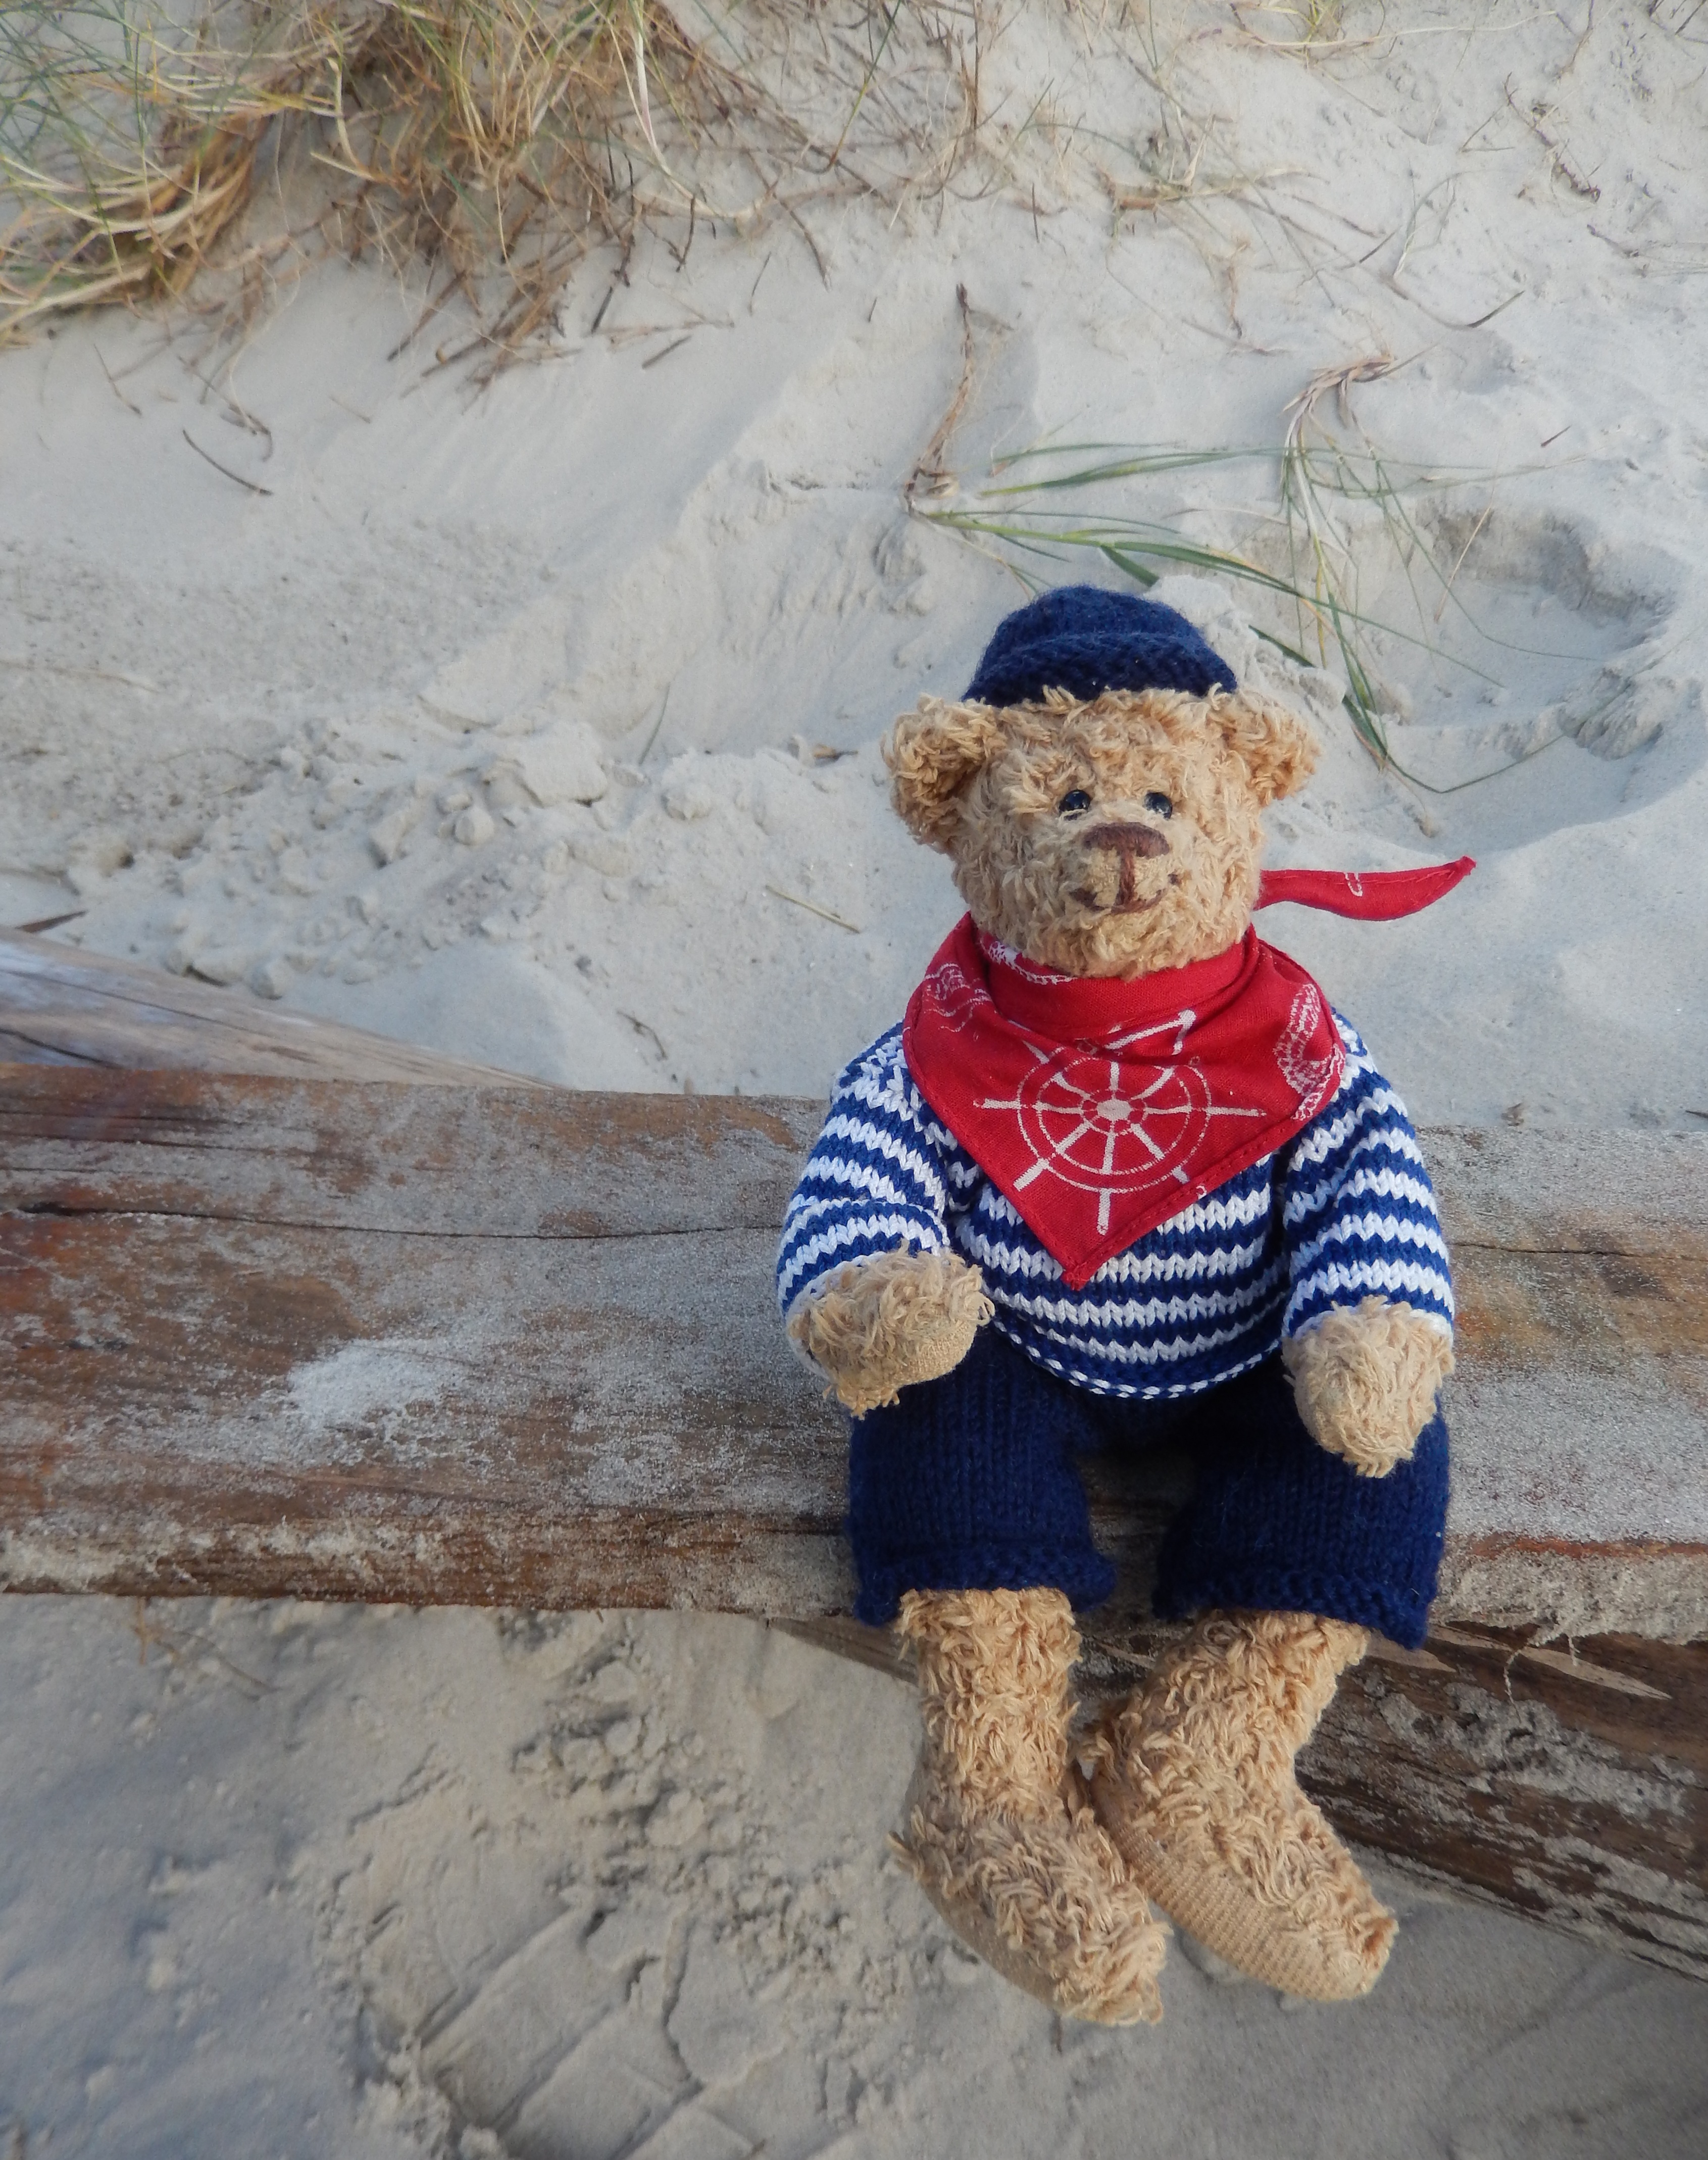
beach, sand, snow, winter, play, cute, child, blue, season, teddy bear, art, toddler, toys, plush, stuffed animal, sailor, teddy, baltic sea